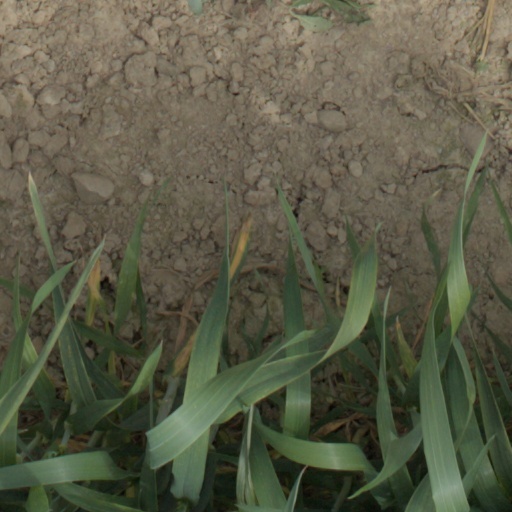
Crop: wheat